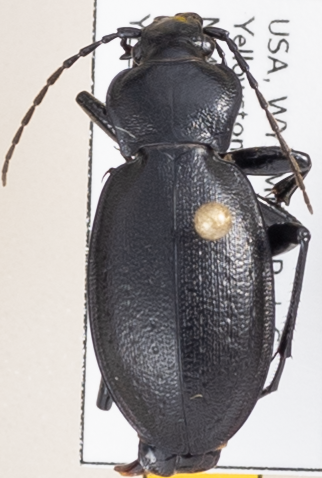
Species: Carabus taedatus agassii
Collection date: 2023-08-16
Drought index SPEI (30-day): -0.114
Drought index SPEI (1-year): -0.058
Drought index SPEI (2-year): -0.18